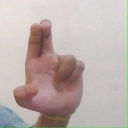
अक्षर: आ